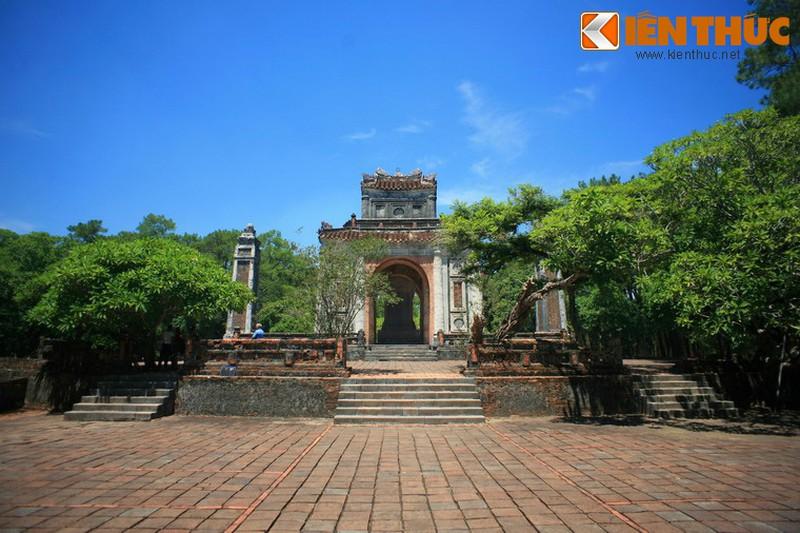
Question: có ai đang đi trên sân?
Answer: không có ai đang đi trên sân cả